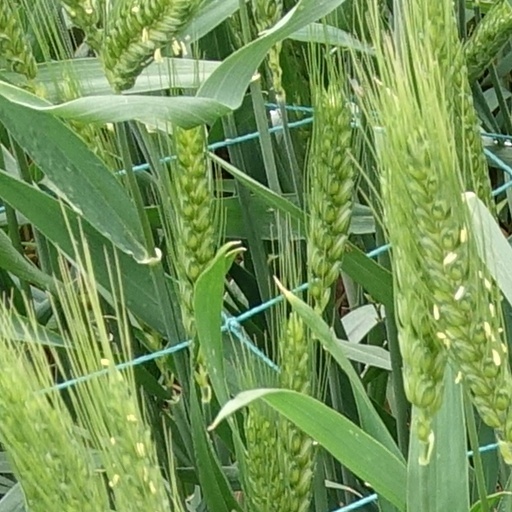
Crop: wheat